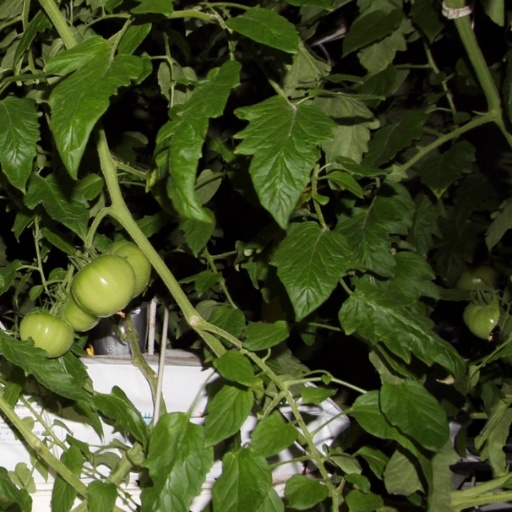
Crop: tomato